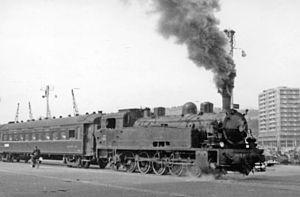
Les Ten coupled numéros 5001 à 5047 sont des locomotives à vapeur de la Compagnie des chemins de fer du Midi. Elles étaient des machines à cinq essieux moteurs couplés de disposition d’essieux 050.
Il s'agit des locomotives acquises par les anciennes compagnies et réformées avant la création de la SNCF le 1ᵉʳ janvier 1938.